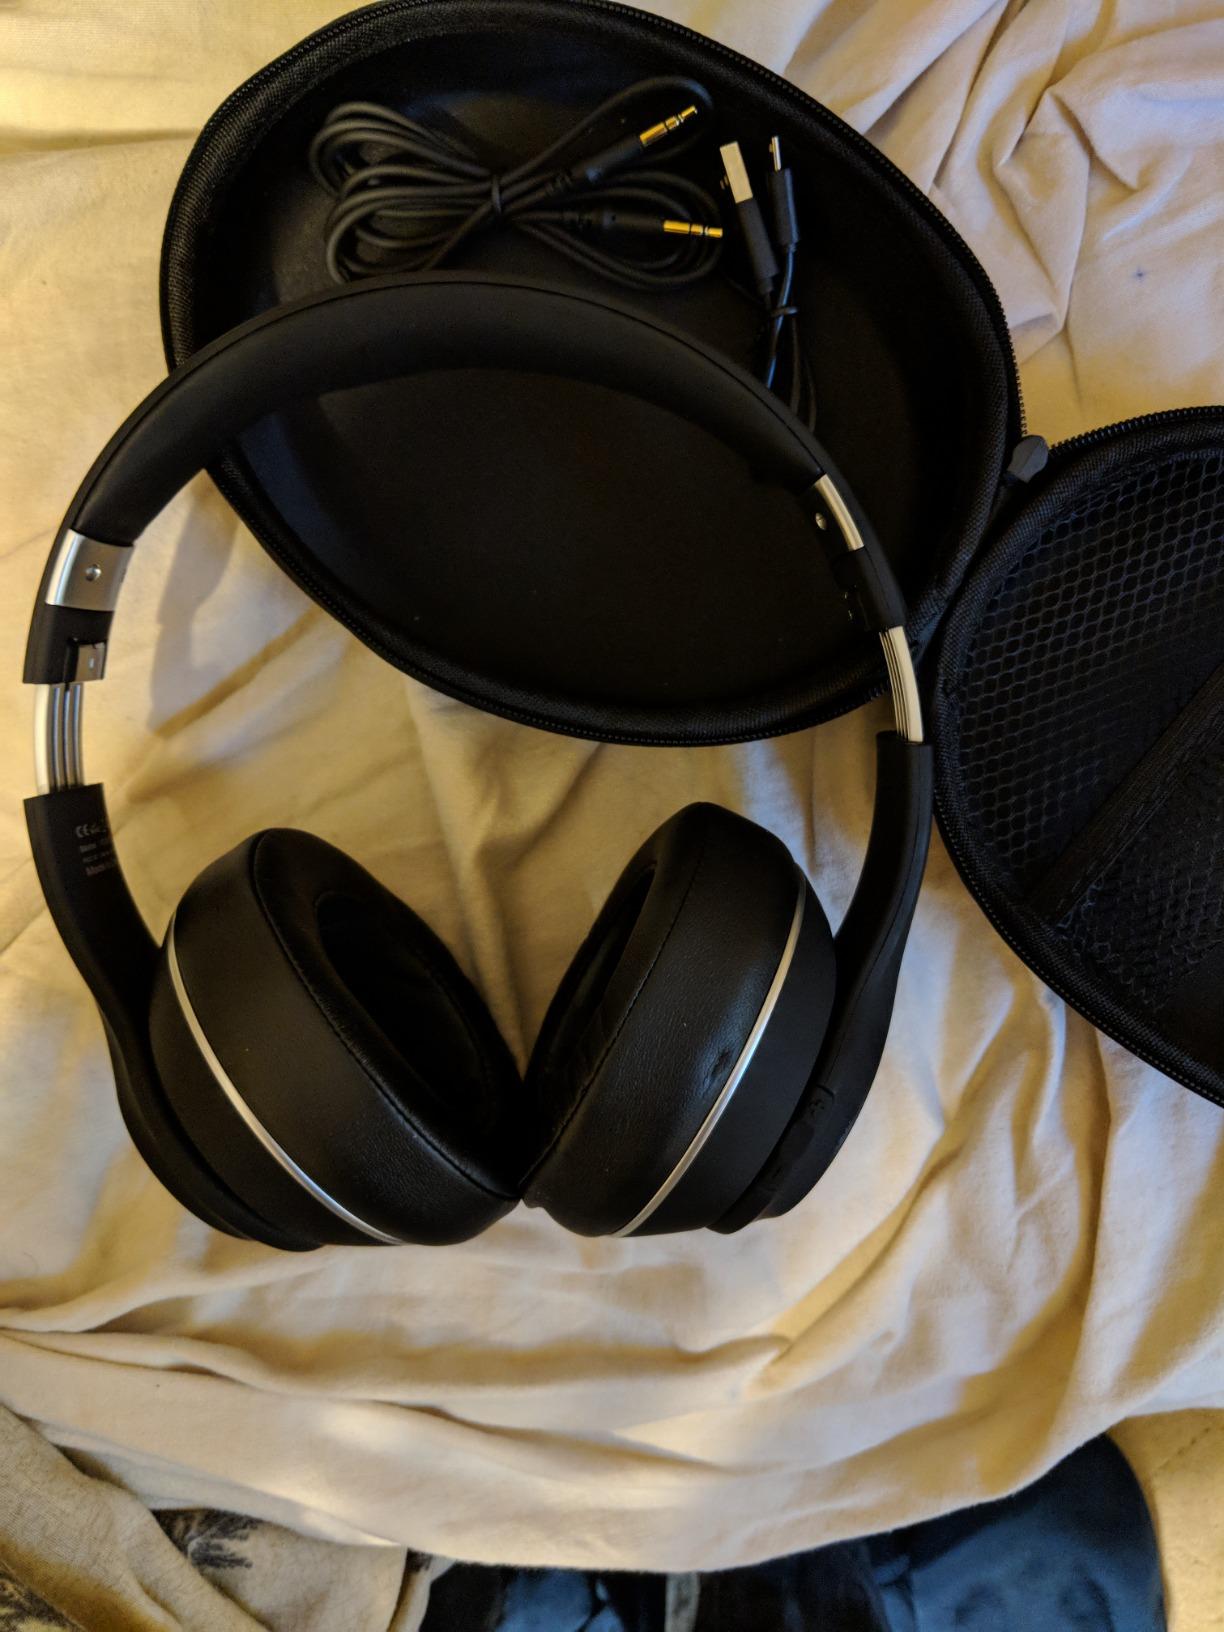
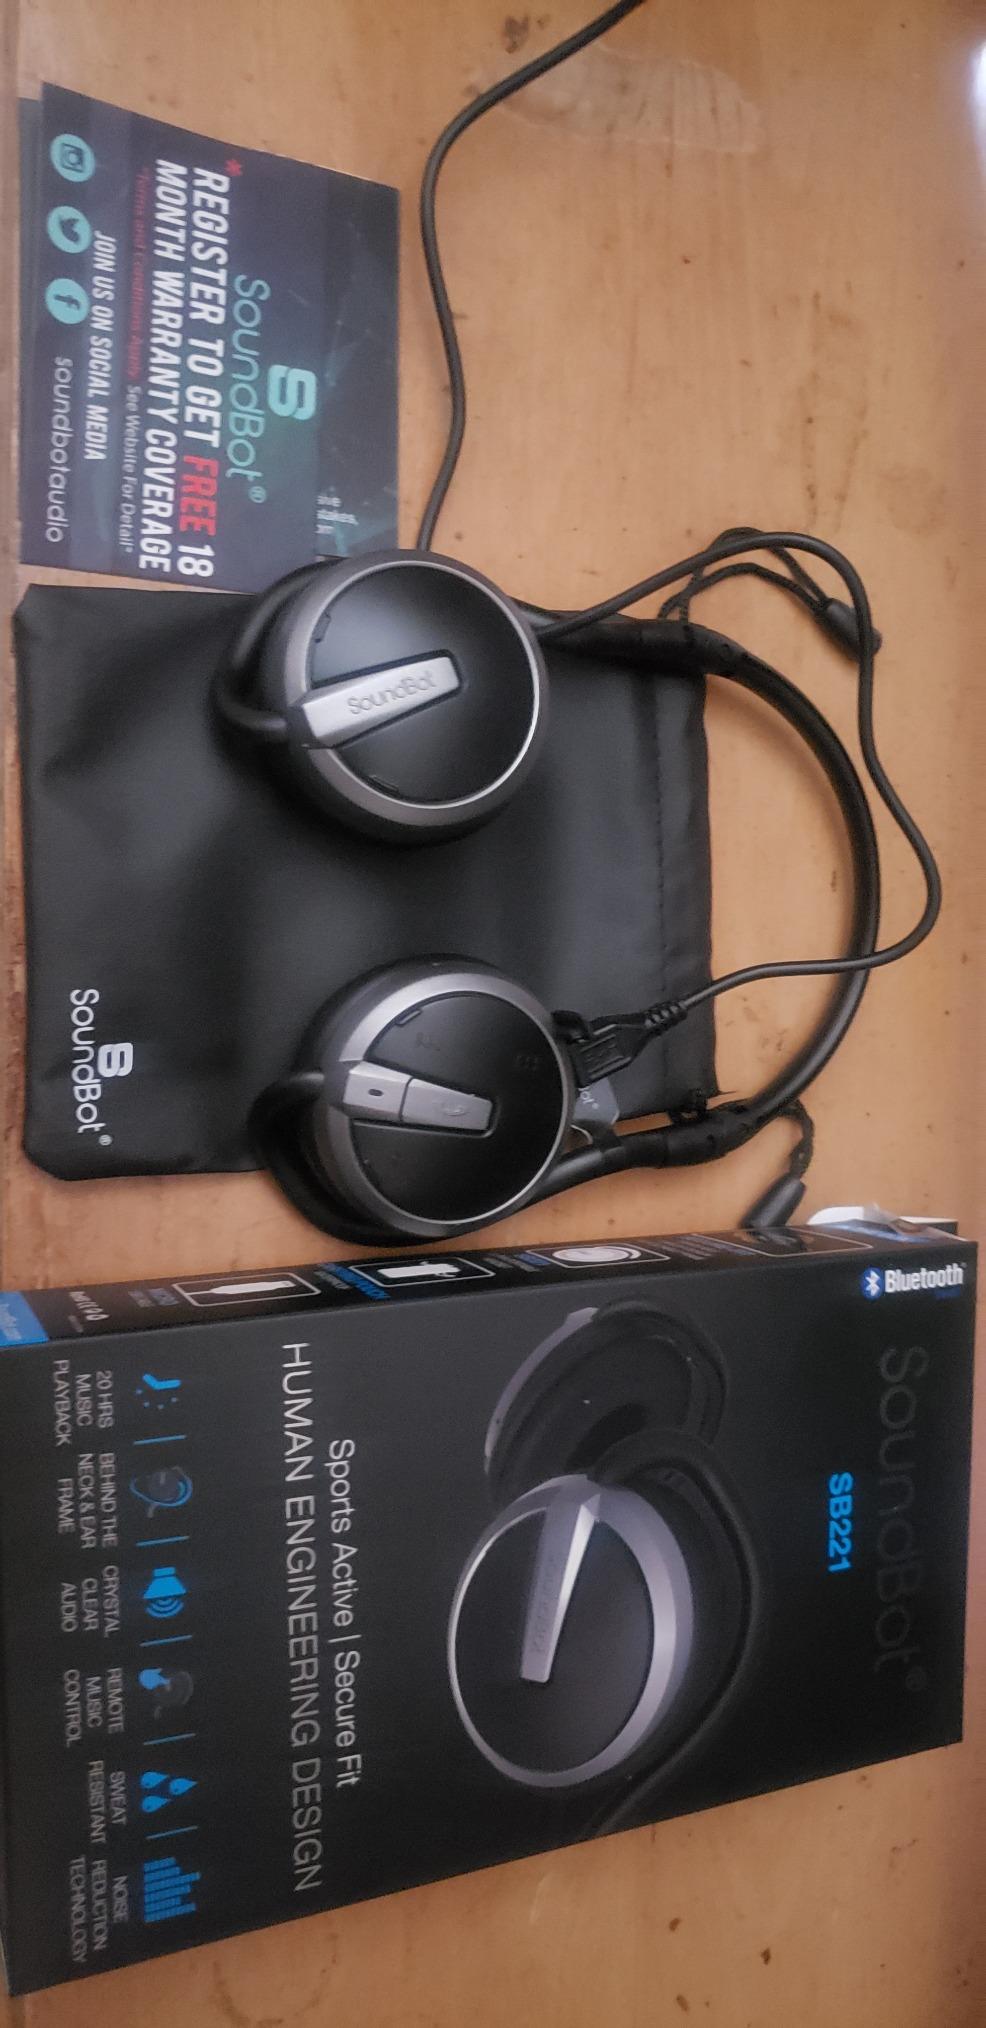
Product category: headphones
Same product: no